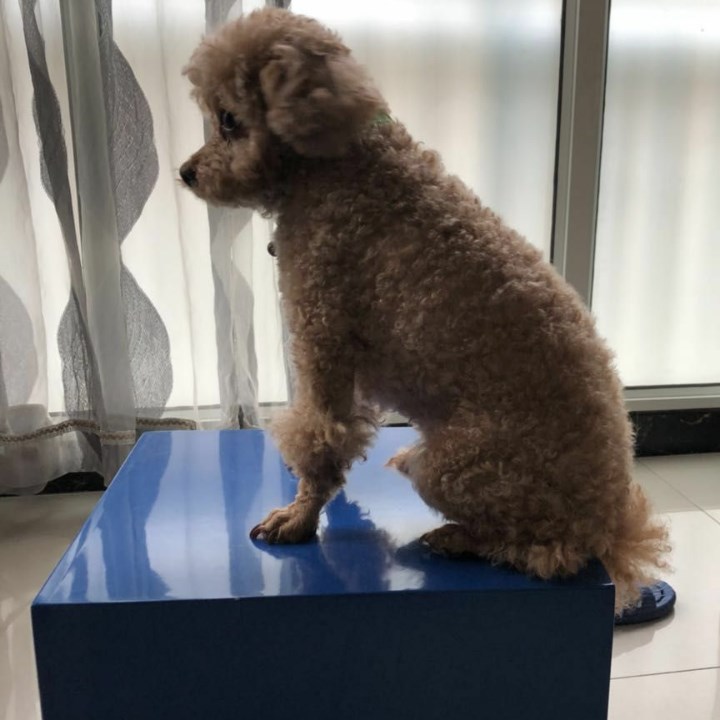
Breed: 7449-n000128-teddy